2005 Brisbane bomb hoax

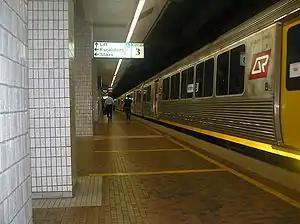
Brisbane's Central railway station in 2005

The 2005 Brisbane bomb hoax involved several bomb threats that were made to police in Brisbane, Queensland, Australia on 14 and 15 November 2005. The threats resulted in the halting of public transport services throughout the city.